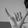
ASL letter: Y